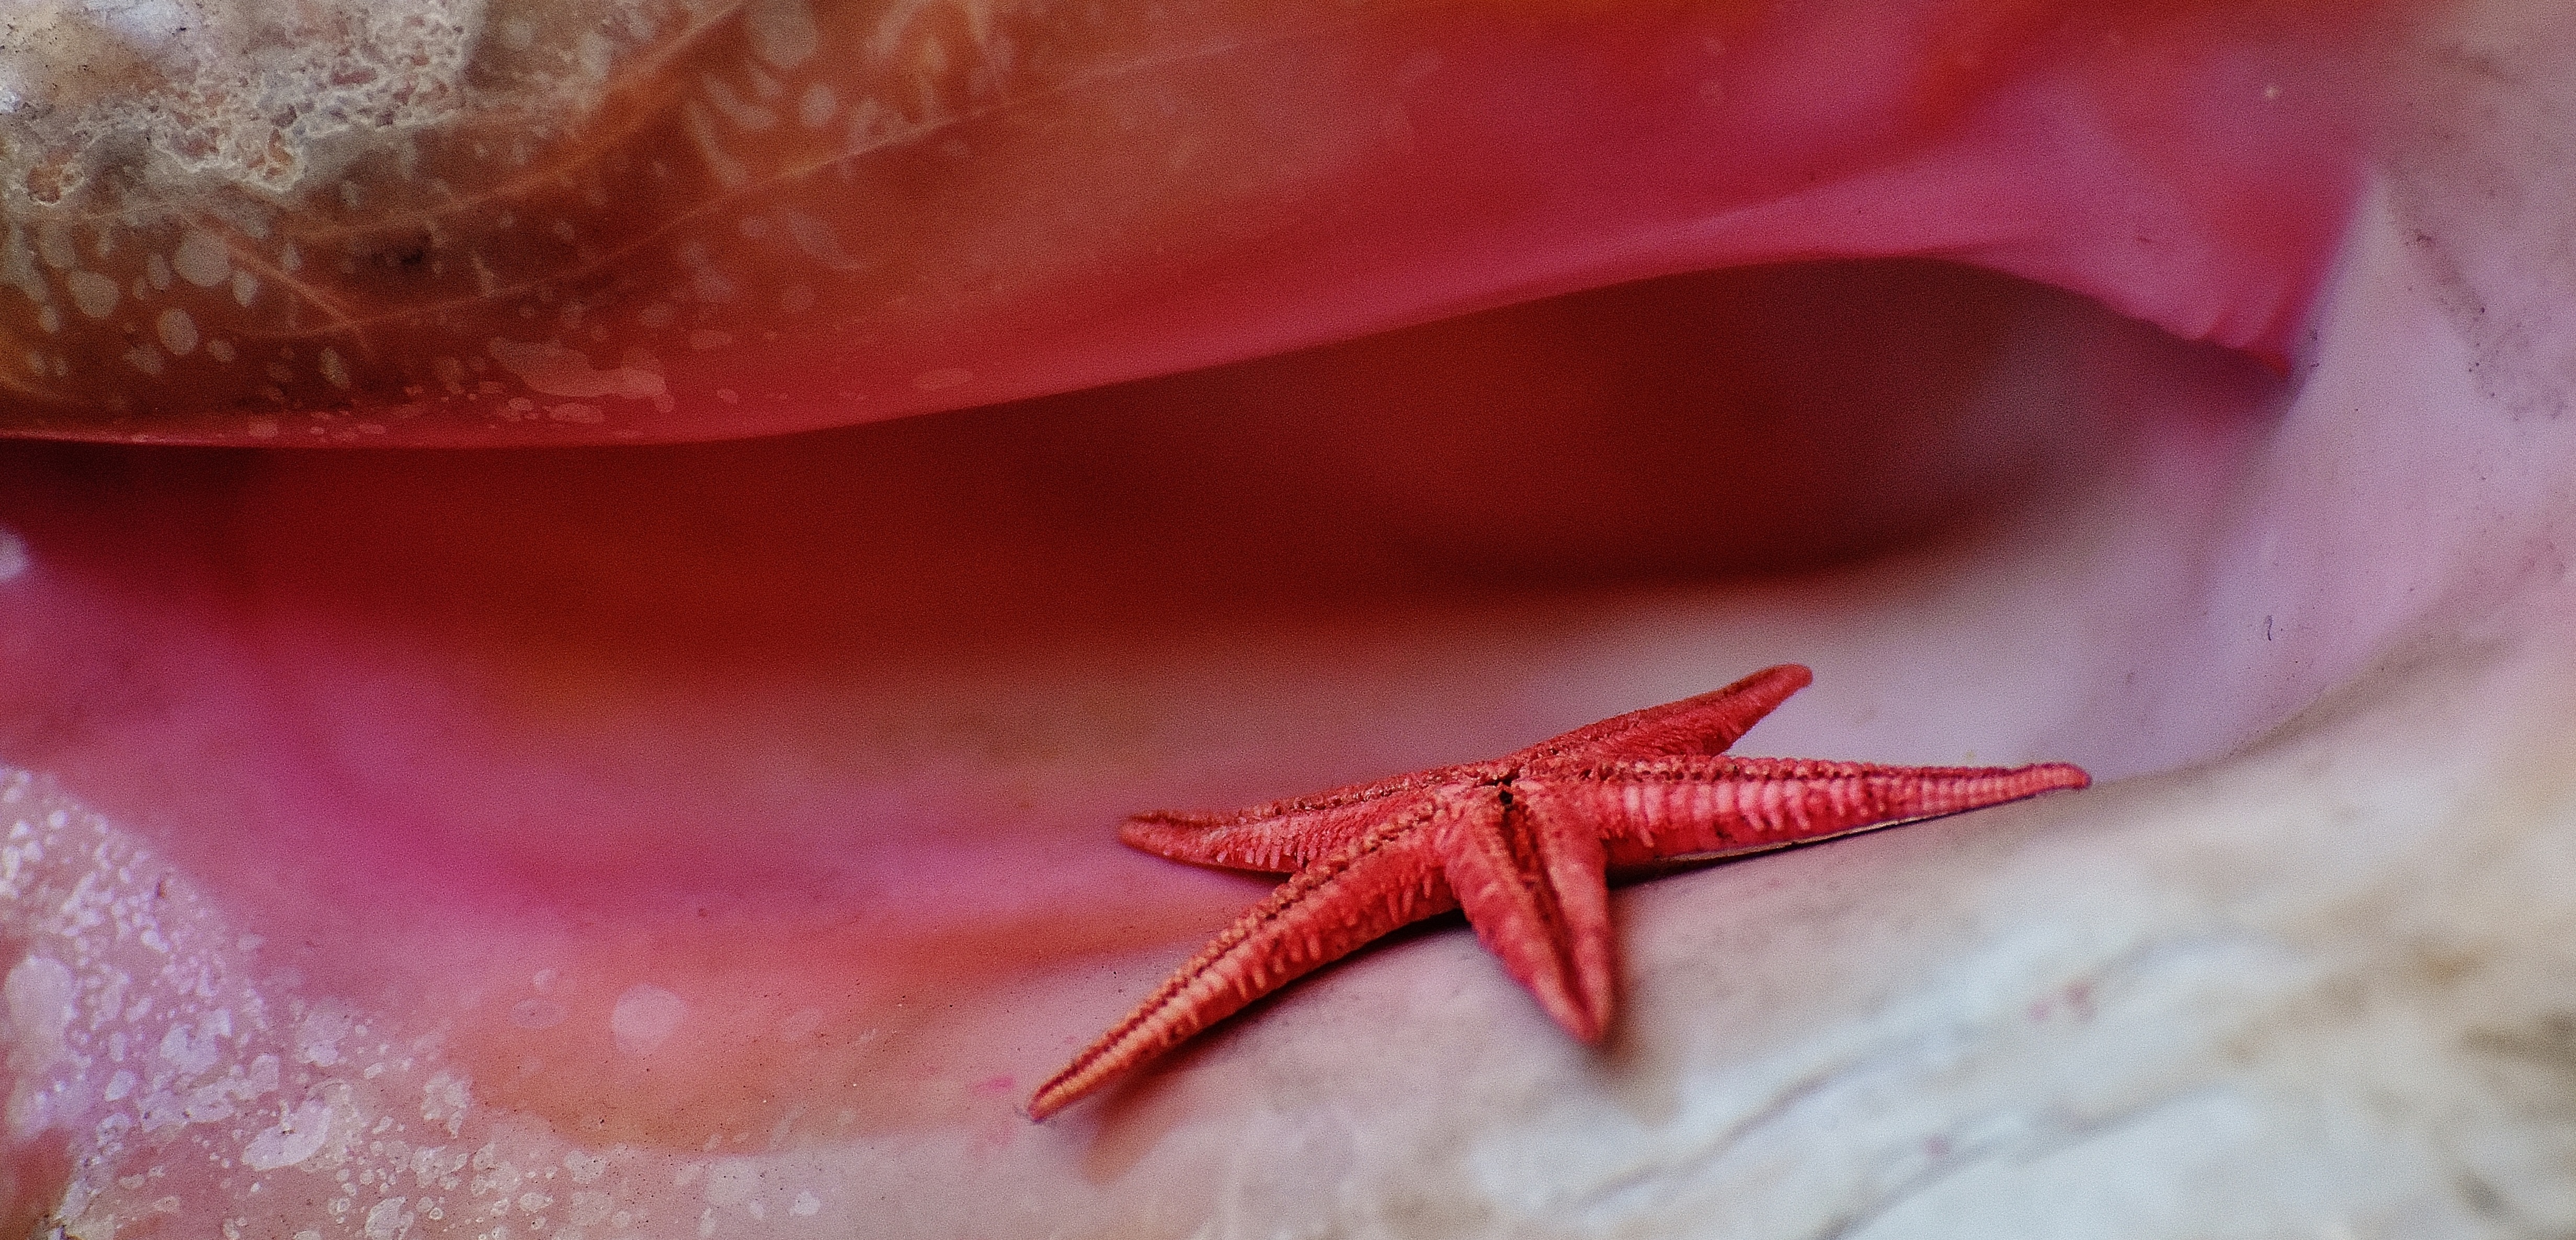
beach, sea, coast, nature, plant, photography, leaf, flower, petal, decoration, red, color, pink, starfish, shell, invertebrate, mouth, deco, close up, decorative, maritime, collect, flotsam, macro photography, flowering plant, land plant